Dave Watson (racing driver)

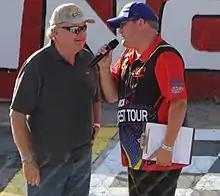
Watson (left) being interviewed at Wisconsin International Raceway in 2015

Dave Watson (born November 7, 1945) is an American racing driver from Milton, Wisconsin. Watson was the 1977 USAC Stock Car Rookie of the Year. He raced five NASCAR Winston Cup (now Sprint Cup Series) races with one Top 10. Watson won in the Sports Car Club of America (SCCA), Grand American and IMSA.